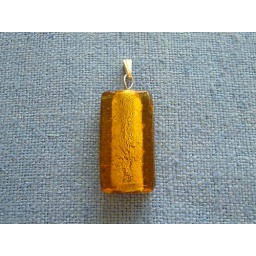
A simple lozenged shape large glass bead pendant which has a silver foil centrepeice. Available in 4 colours.